Victor de Riqueti, marquis de Mirabeau

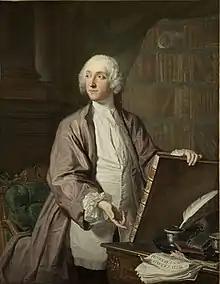
Victor de Riqueti, marquis de Mirabeau

Victor de Riqueti, Marquis de Mirabeau (5 October 171513 July 1789) was a French economist of the Physiocratic school. He was the father of Honoré, Comte de Mirabeau and André Boniface Louis Riqueti de Mirabeau. He was, in distinction, often referred to as the elder Mirabeau as he had a younger brother, (17171794).